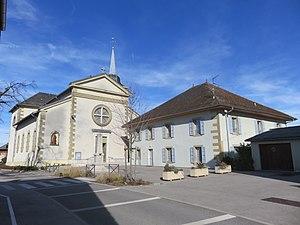
L’église Saint-Maurice et le presbytère (Marcellaz-Albanais, France) le 23 février 2020.
L’église Saint-Maurice est une église catholique française, située dans le département de la Haute-Savoie, dans la commune de Marcellaz-Albanais.
Marcellaz-Albanais est une commune française située dans le département de la Haute-Savoie, en région Auvergne-Rhône-Alpes.